The Three Musketeers (1993 film)

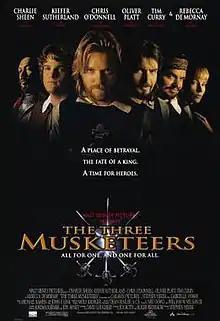
Theatrical release poster by John Alvin.

The Three Musketeers is a 1993 action-adventure comedy film from Walt Disney Pictures, Caravan Pictures, and The Kerner Entertainment Company, directed by Stephen Herek from a screenplay by David Loughery. The film is loosely based on the 1844 novel "The Three Musketeers" ("Les Trois Mousquetaires") by Alexandre Dumas. It recounts the adventures of D'Artagnan on his quest to join the three title characters in becoming a musketeer. However, this adaptation simplifies and alters the story. It stars Charlie Sheen, Kiefer Sutherland, Chris O'Donnell, Oliver Platt, Tim Curry and Rebecca De Mornay.